Google Data Liberation Front

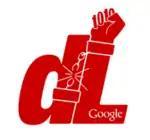
Logo

The Google Data Liberation Front is an engineering team at Google whose "goal is to make it easier for users to move their data in and out of Google products." The team, which consults with other engineering teams within Google on how to "liberate" Google products, currently supports 57 products. The purpose of the Data Liberation Front is to ensure that data can be migrated from Google once an individual or company stops using their services or the service is discontinued by Google.